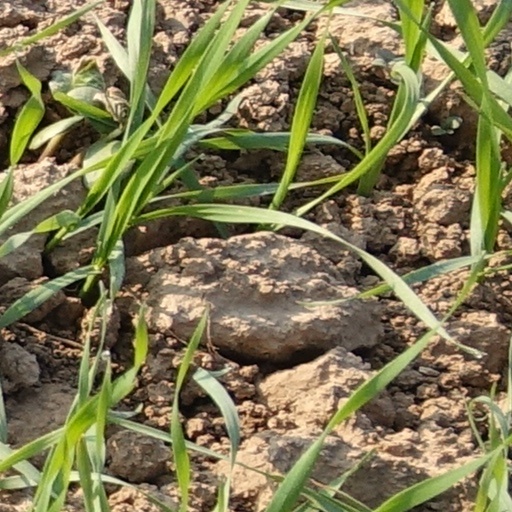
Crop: wheat